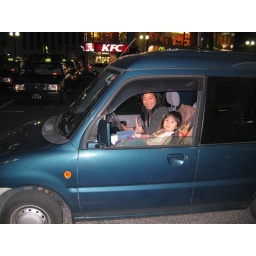
Yen drove her cute japanese car to meet me in fussa station